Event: Nepal Earthquake
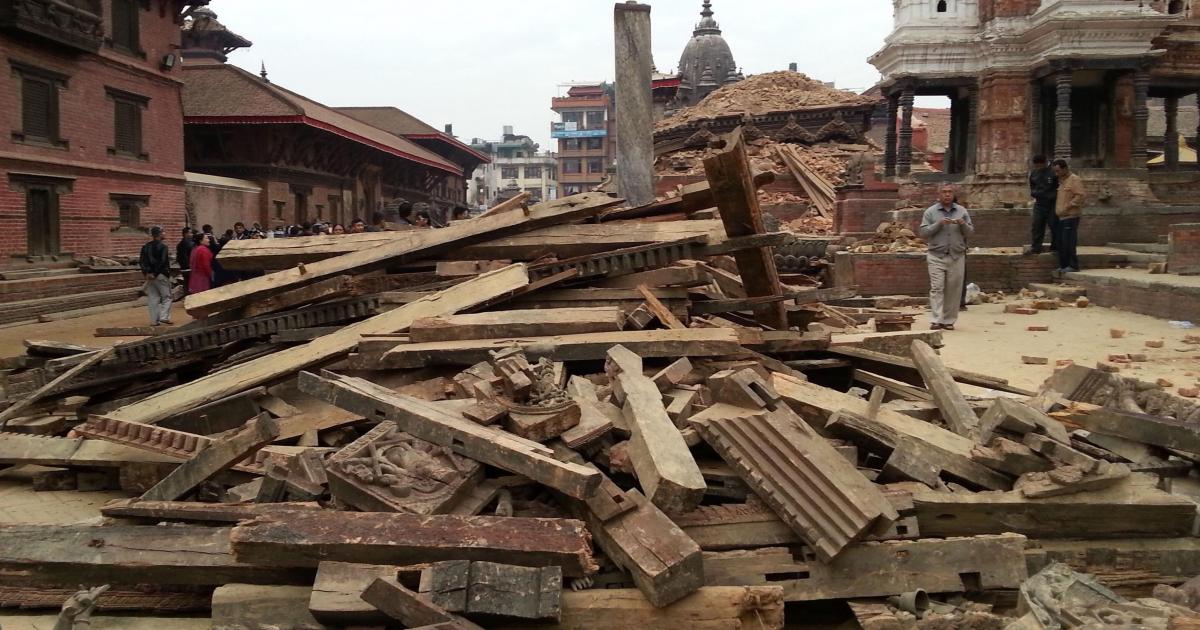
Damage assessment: damage